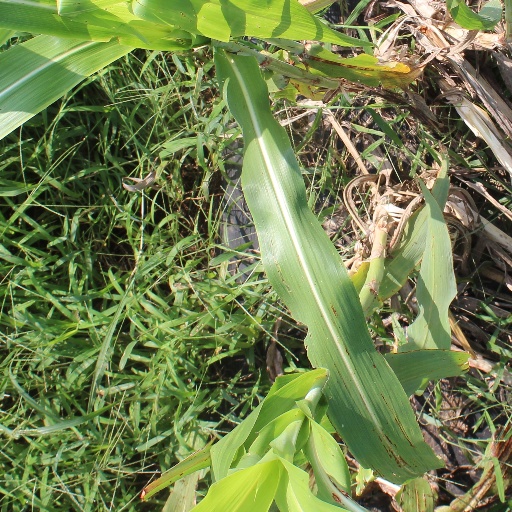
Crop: sorghum